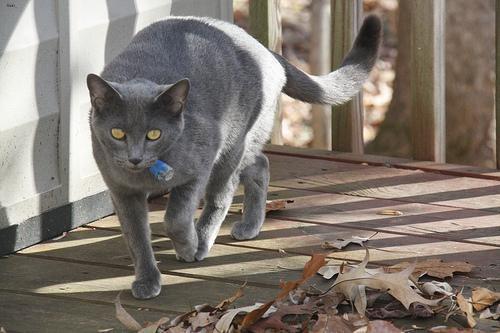
Russian Blue